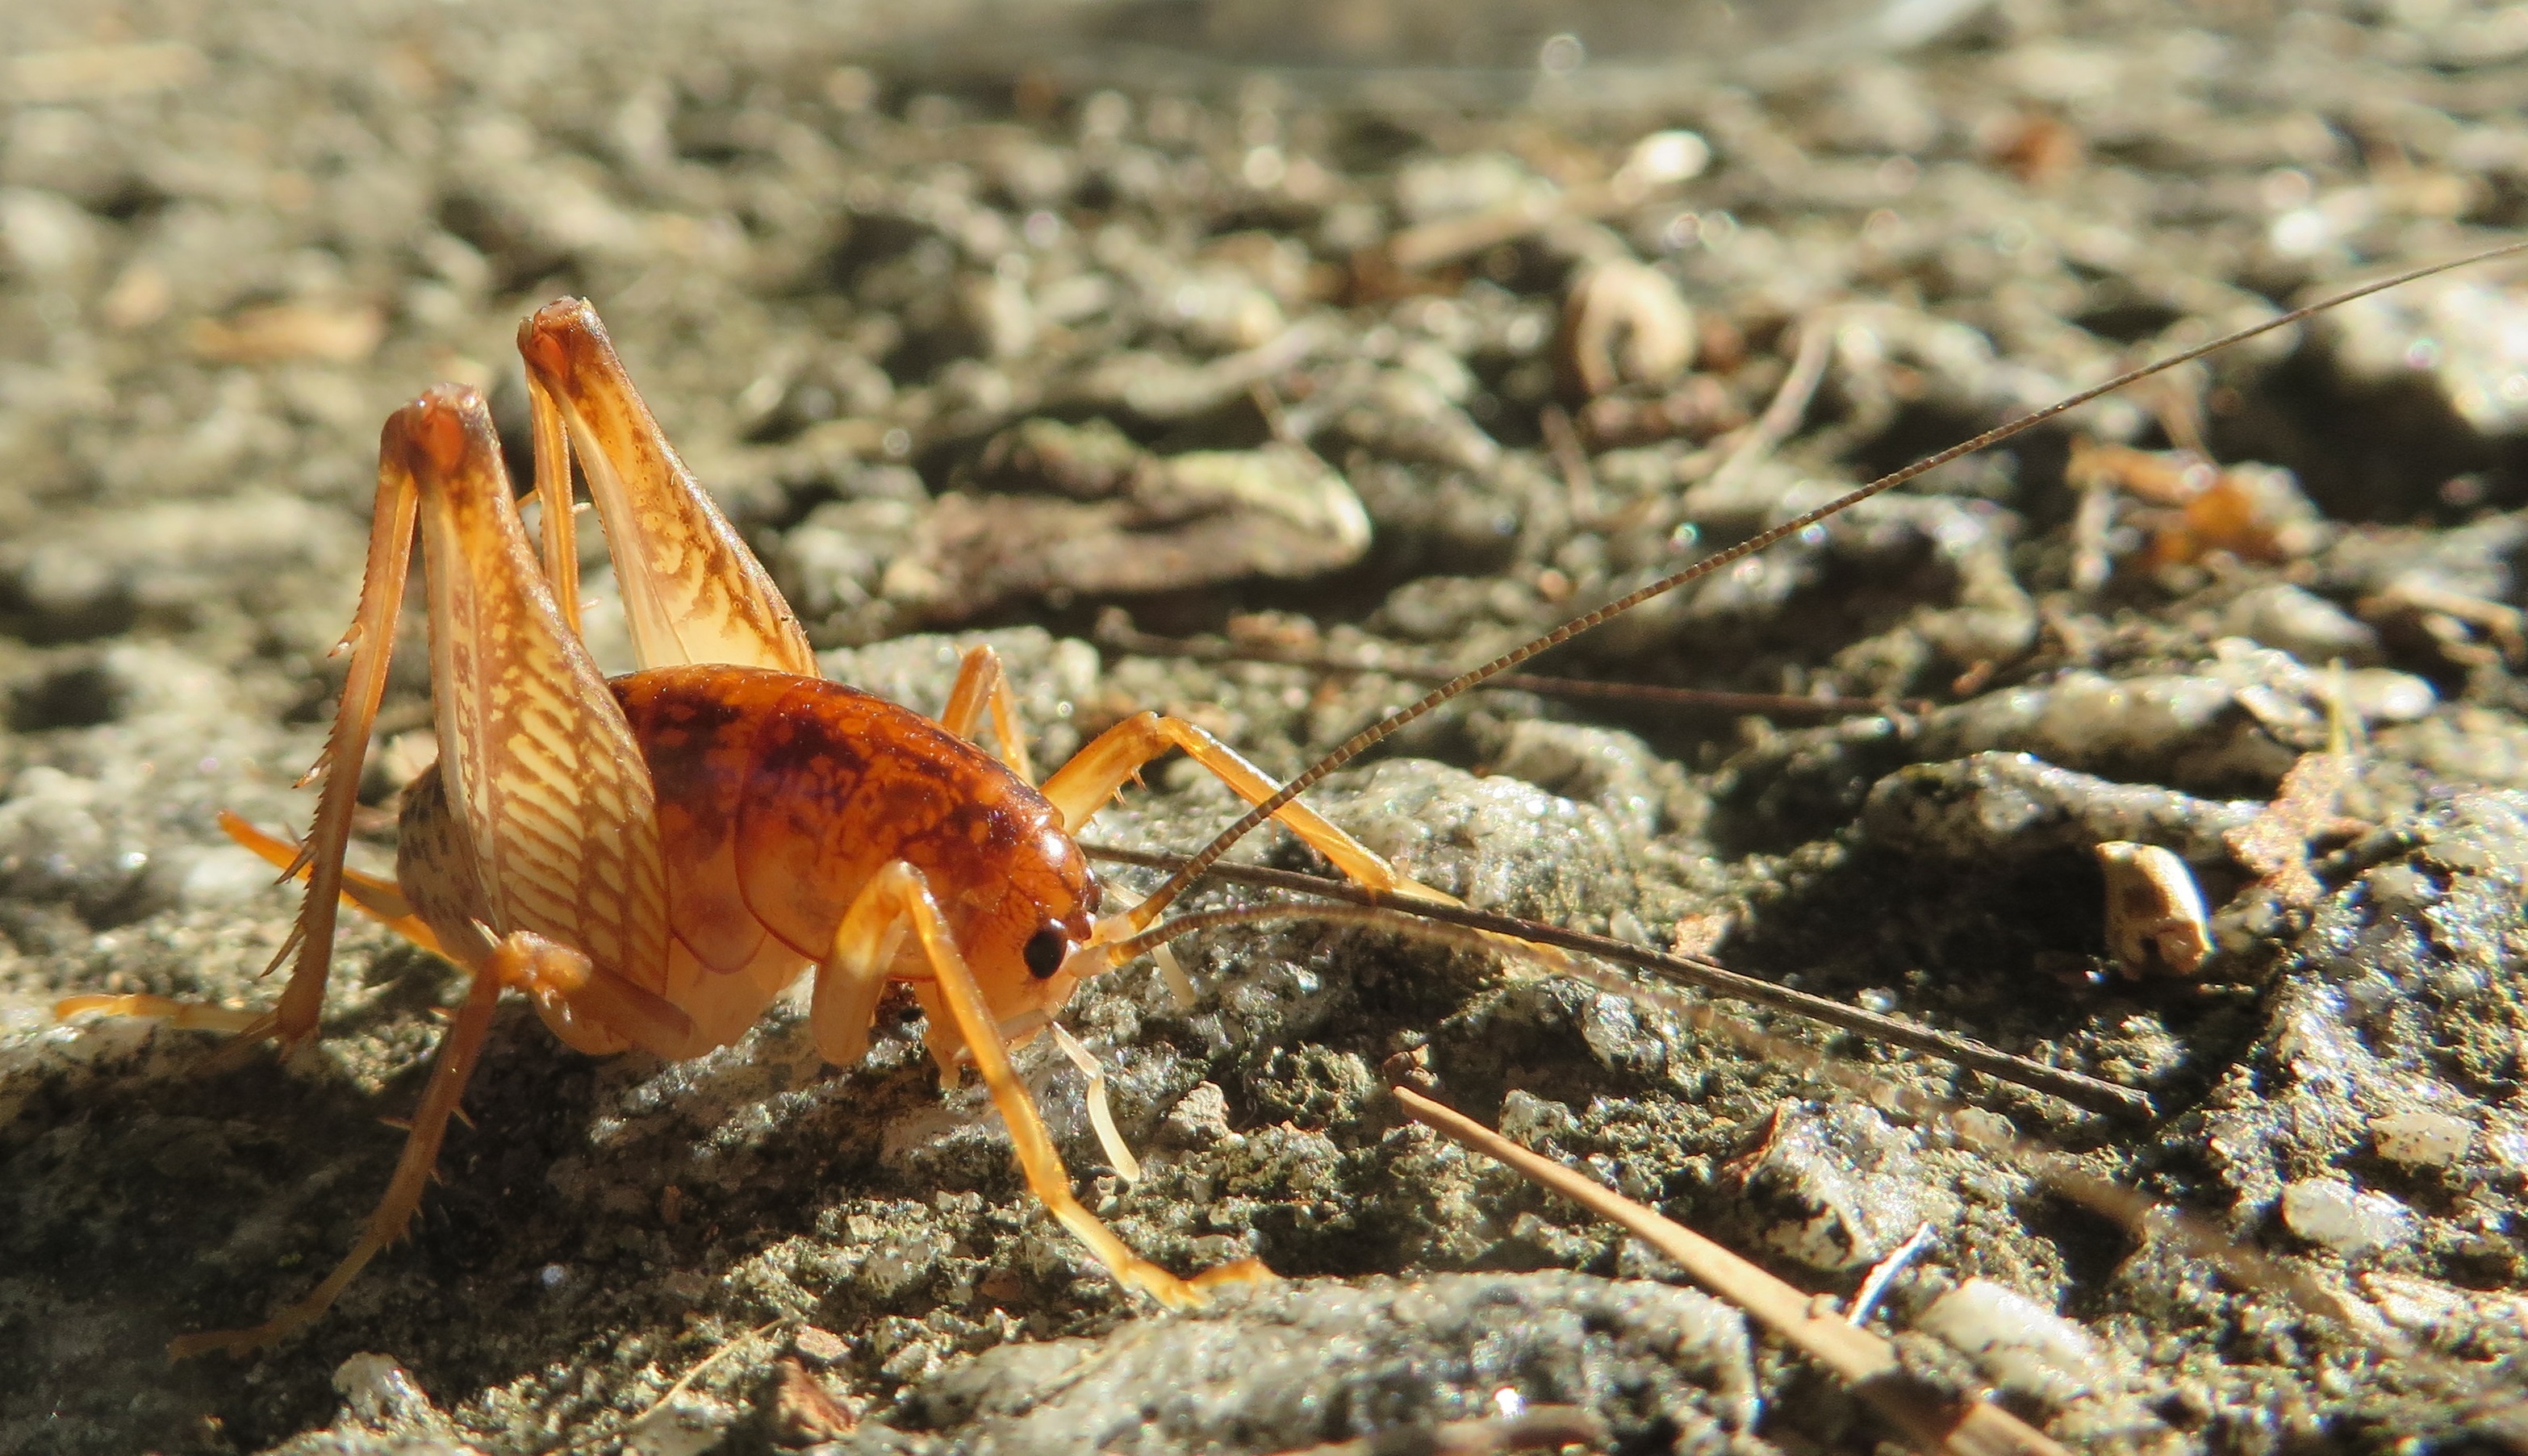
photography, leaf, flower, wildlife, insect, fauna, invertebrate, cricket, close up, macro photography, spotted camel cricket